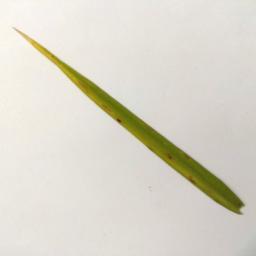
Label: Rice___Brown_Spot